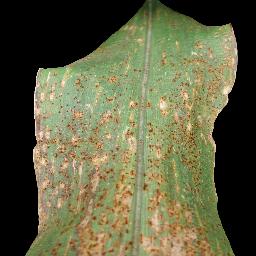
Label: Corn_(Maize)___Common_Rust